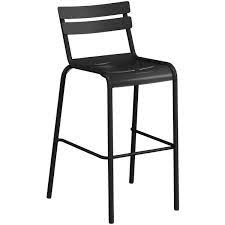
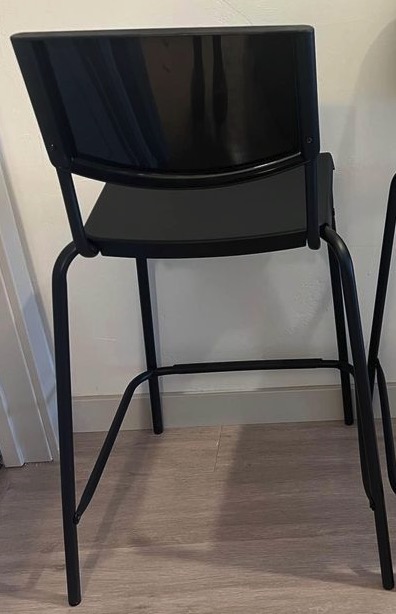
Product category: stool
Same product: no